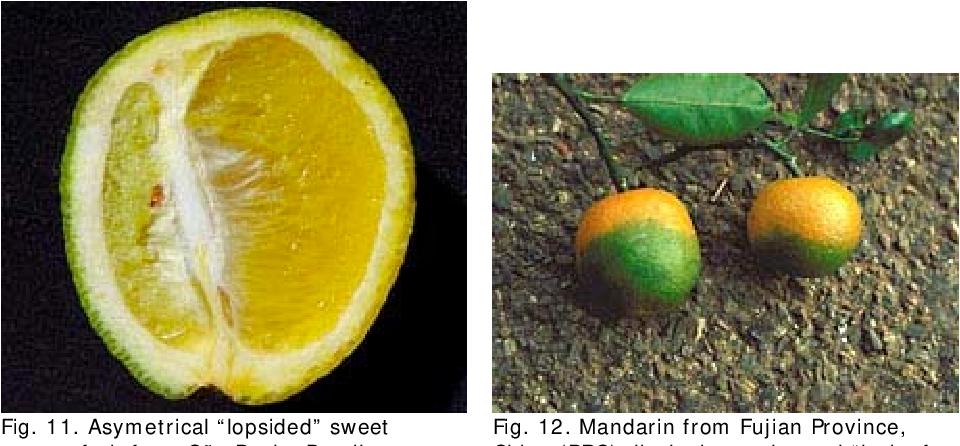
Plant: Citrus
Disease: citrus greening disease